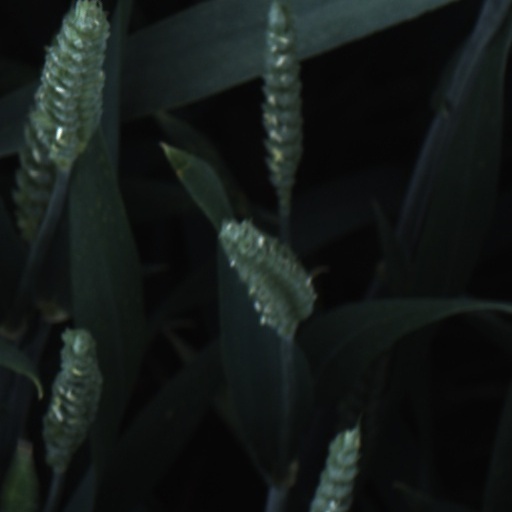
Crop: wheat